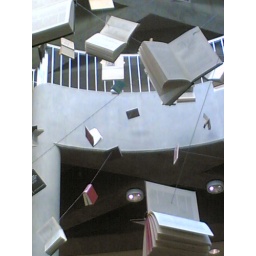
suspended books as art in the berkeley campus library